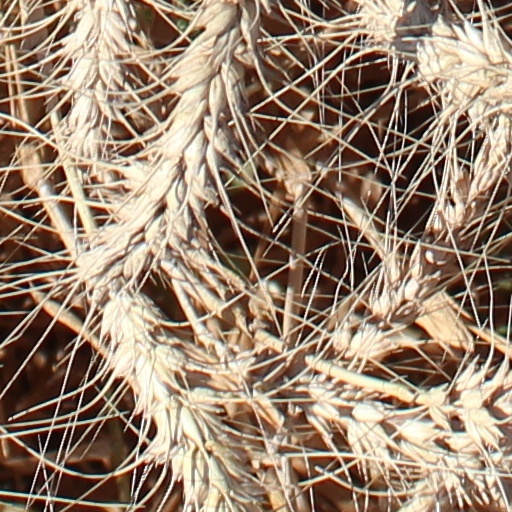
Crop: wheat